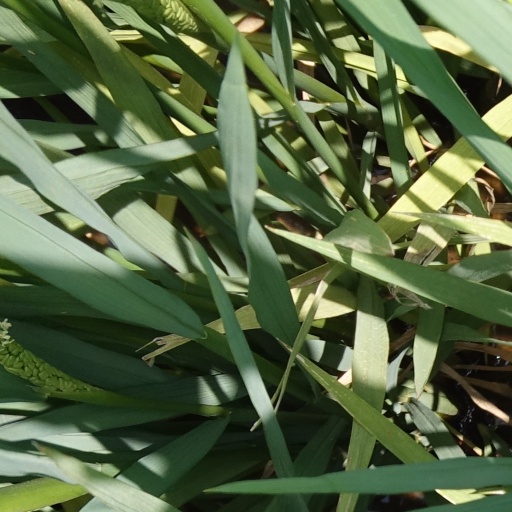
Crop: rice